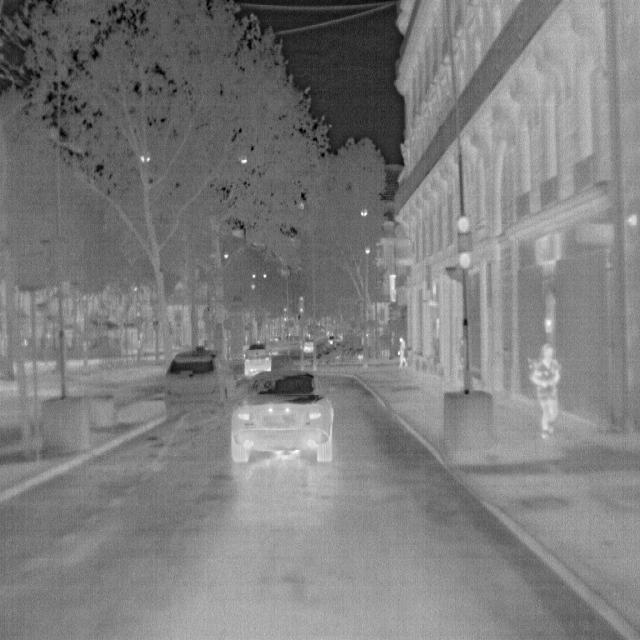
Detected objects:
label: person
label: person